Joe Bowman (marksman)

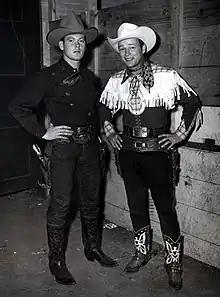
Bowman (left) with Roy Rogers

Bowman was born in Johnson City, Tennessee, and grew up in Asheville, North Carolina. He began developing firearm skills at a young age, using BB guns. When he was 12 years old, his family moved to Houston, where he became an Eagle Scout and went on to graduate from Sam Houston High School in 1943.